Espoo

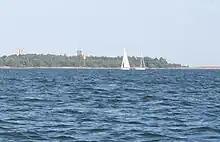
The bare cliffs on the islands of the outer archipelago change into forested islands closer to the shore. This picture shows the former fortification island of Kytö.

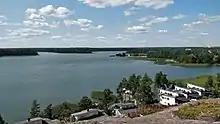
A landscape view from the Kasavuori hill in Soukka

In 1920, Espoo was only a rural municipality of about 9,000 inhabitants, of whom 70% were Swedish speaking. Agriculture was the primary source of income, with 75% of the population making their living from farming.